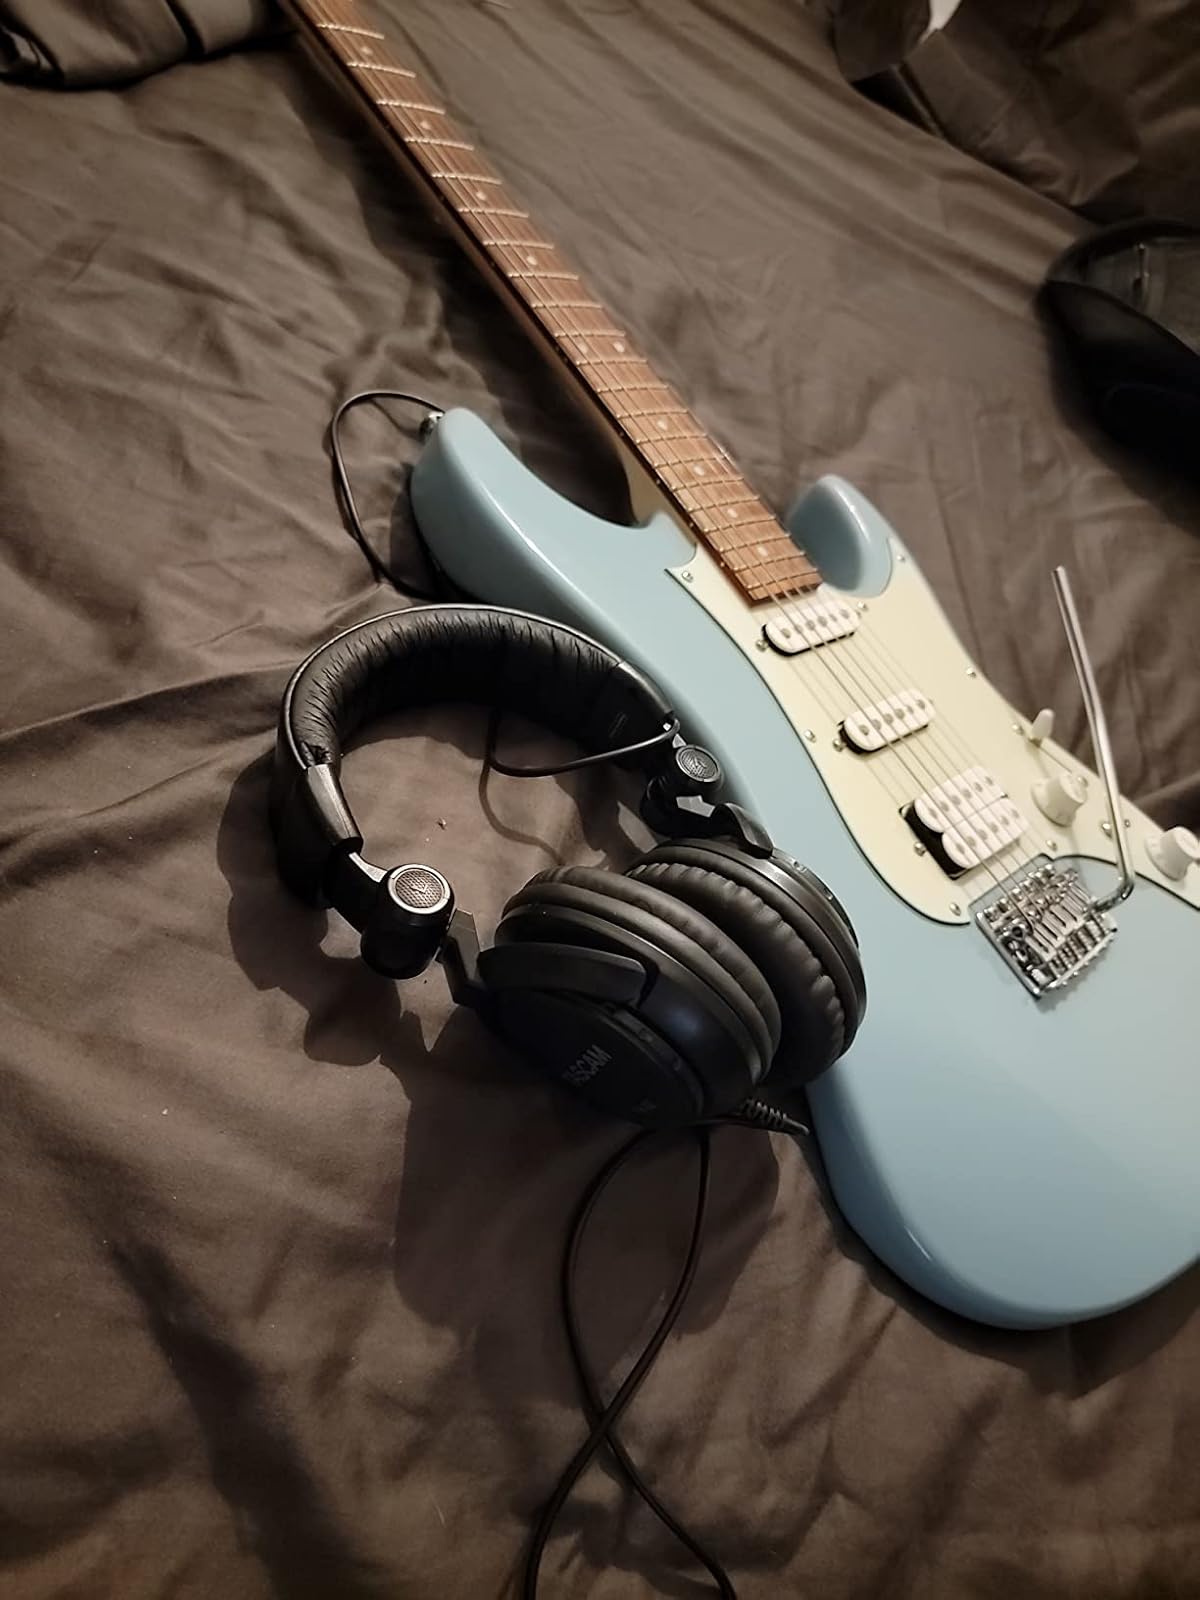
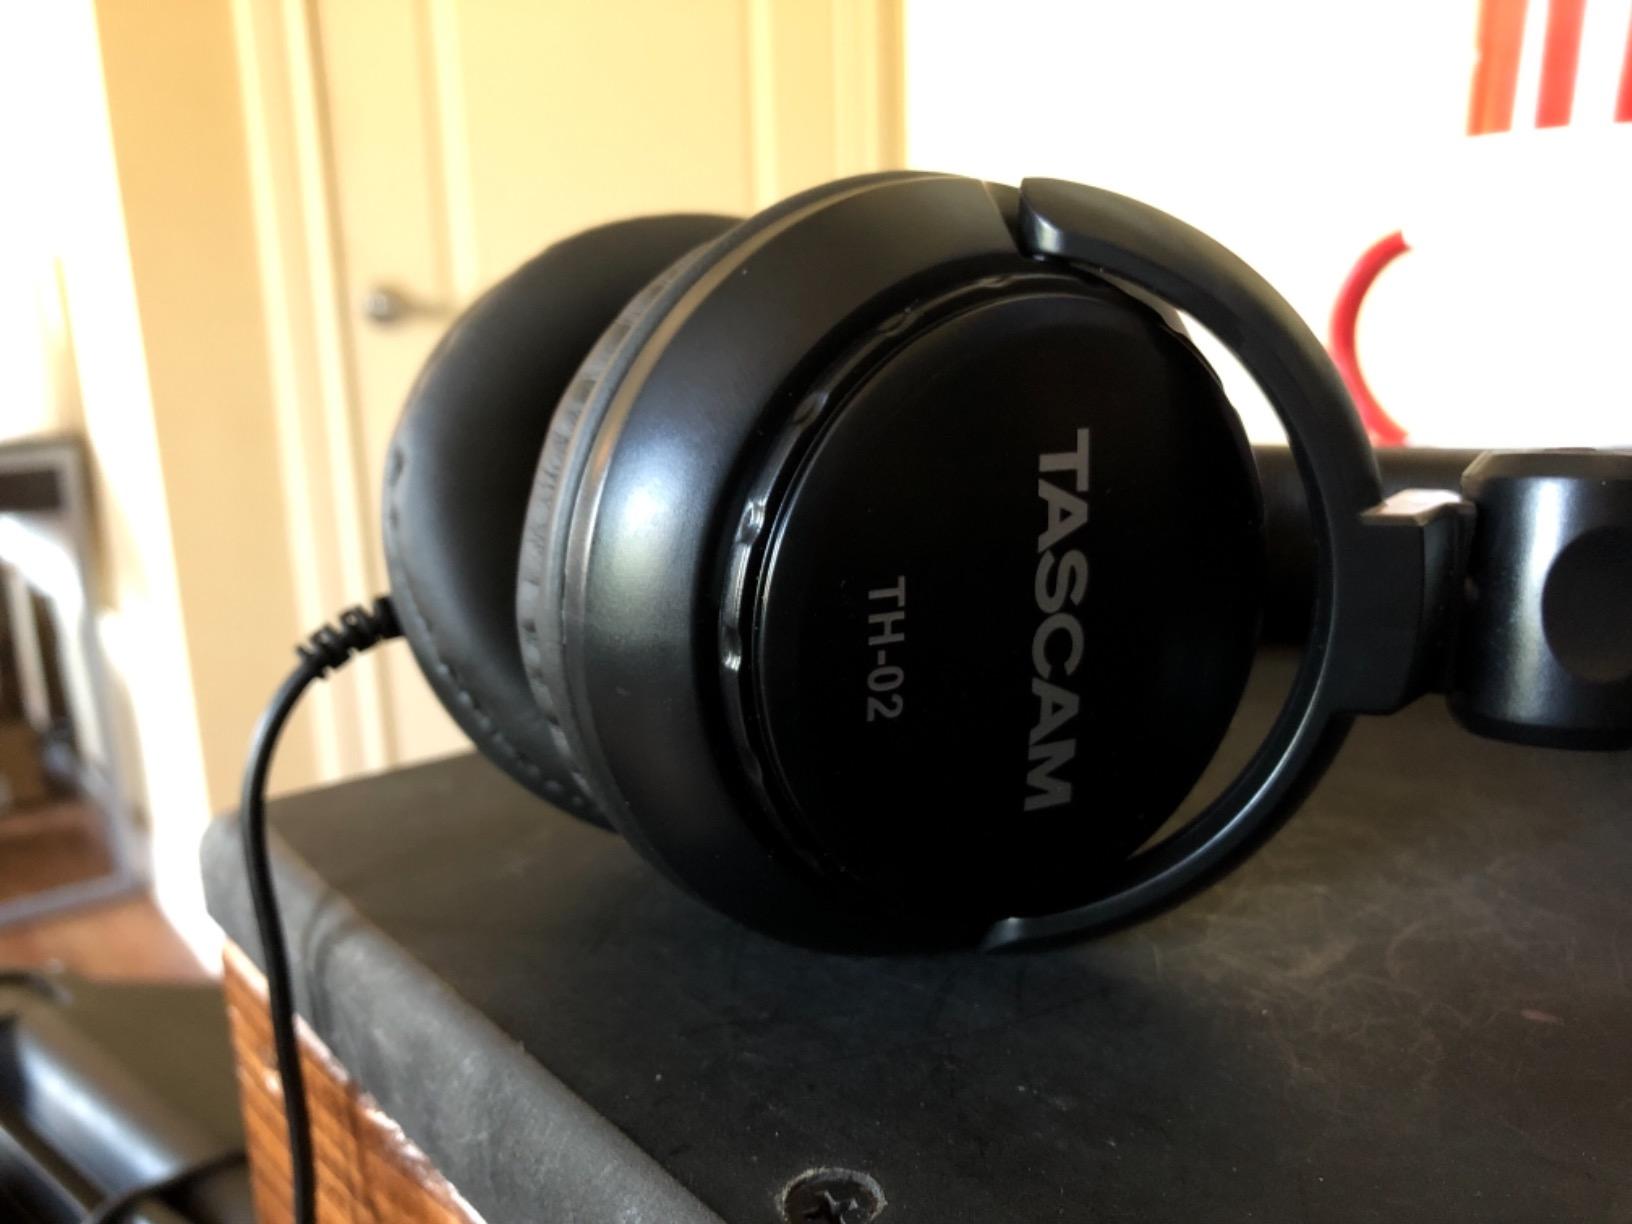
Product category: headphones
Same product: yes